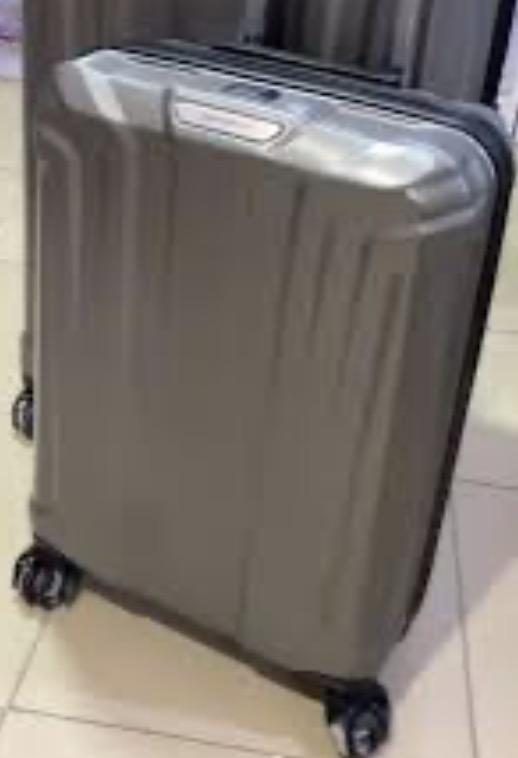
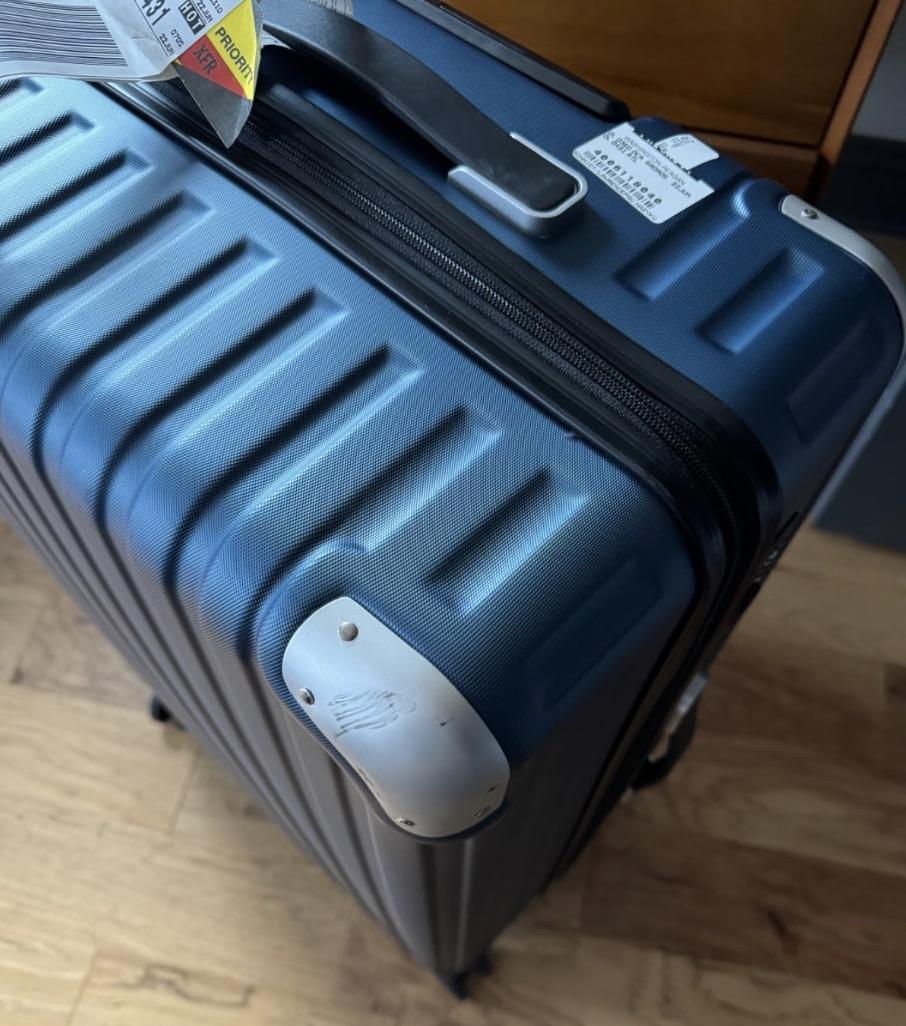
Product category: items_tea
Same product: no